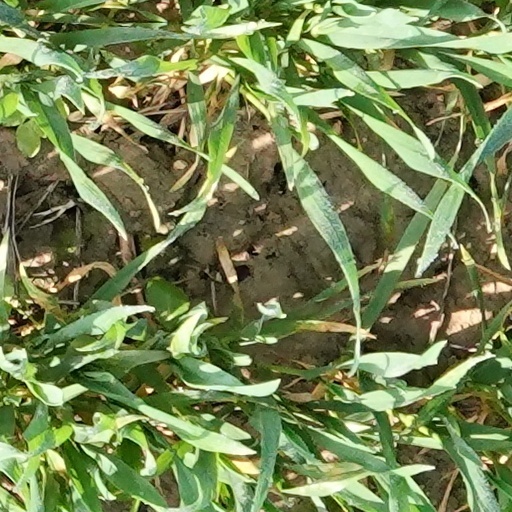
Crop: wheat